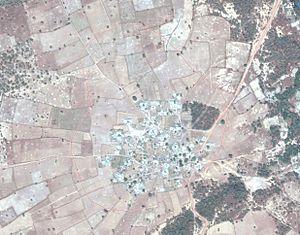
Vue satelitte de Dieylani.
Dieylani est un village agricole Diakhanké et d'enseignement coranique du département de Goudiry, communauté rurale de Dougué au Sénégal. Il se situe à 33 km au Sud de Goudiry. Il est longé par la rivière Goundoré du Sud-Est au Nord-Ouest. Dieylani est entouré de marigots ce qui lui donne une position idéale pour l'agriculture et l'élevage. Il se situe à cheval entre Soutouta à 13 km au Sud et Dougué à 9 km au Nord sur la route Gourdiry - Dianké-Makan. Les villages de Niéri et de Bani Israël se situent à l'Ouest à 20 km tandis qu'à l'Est se trouve Kaparta.